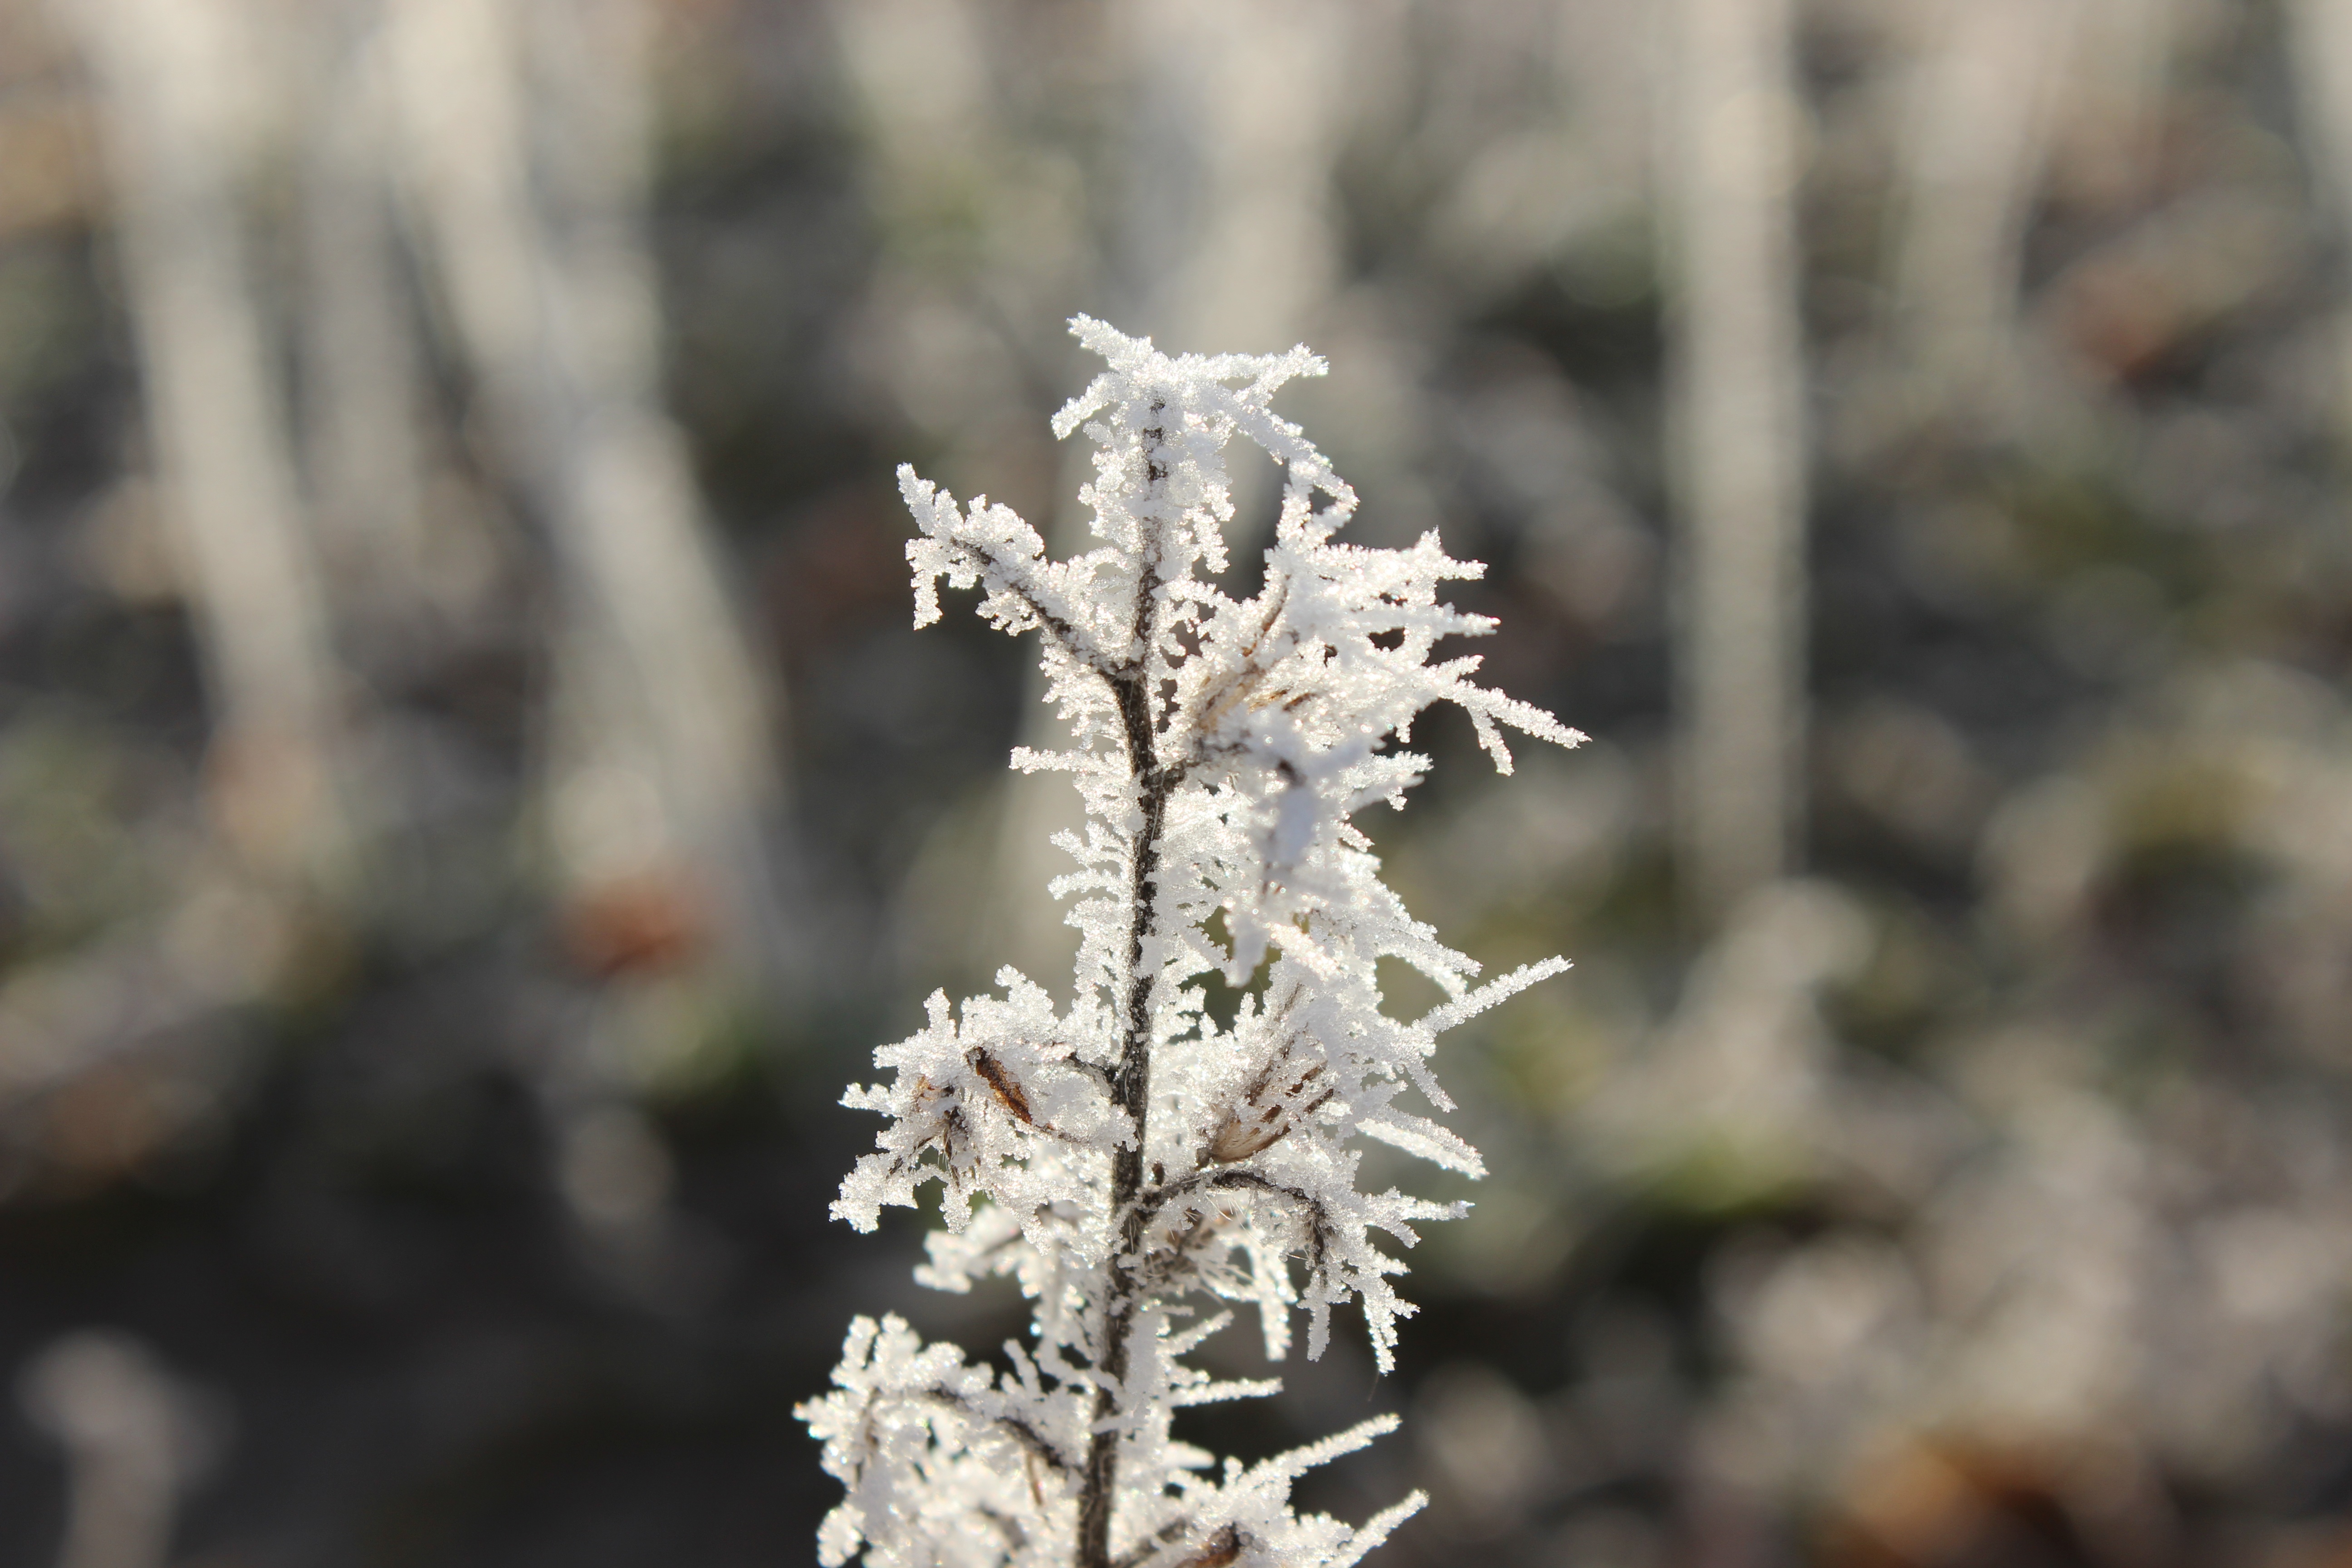
tree, nature, branch, blossom, snow, cold, winter, plant, leaf, flower, frost, spring, botany, frozen, blue, flora, season, twig, shrub, crystal, hoarfrost, freezing, macro photography, winter time, land plant